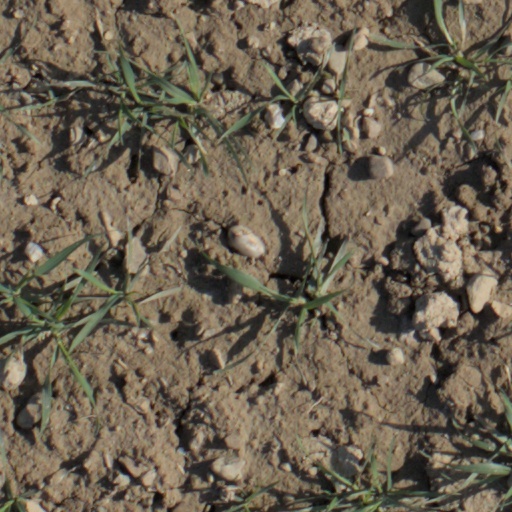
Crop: wheat